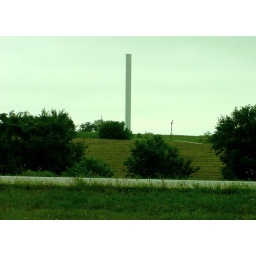
Drove by this in Iowa. Must be the skinniest water tower in the world.